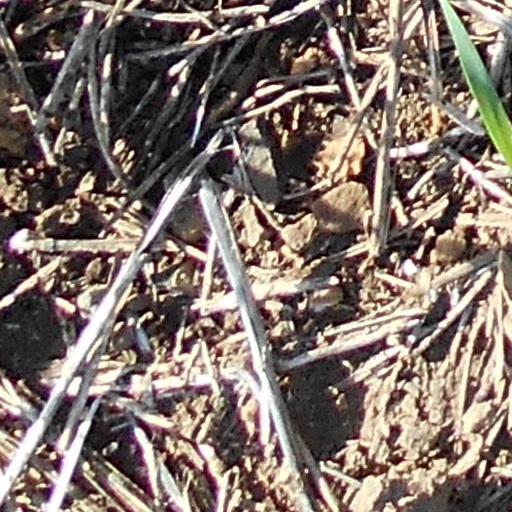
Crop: wheat